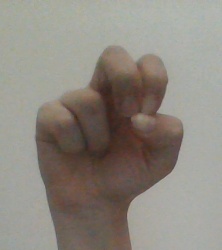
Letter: gaaf